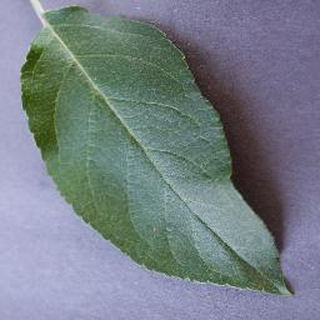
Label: healthy_apple